Anacamptis pyramidalis

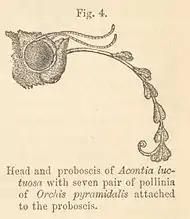
Charles Darwin's book "Fertilisation of Orchids" included an illustration of the head of a moth with its proboscis laden with several pairs of pollinia from "Orchis pyramidalis"

This hardy plant reaches on average of height, with a maximum of . The stem is erect and unbranched. The basal leaves are linear-lanceolate with parallel venation, up to long, the cauline ones are shorter and barely visible on the stem. The arrangement of hermaphroditic flowers in a compact pyramidal shape is very distinctive and gives the orchid its common name. The colour of the flower varies from pink to purple, or rarely white, and the scent is described as "foxy". The flowers have six tepals, being three small sepals and three petals. Two small petals are on the sides, while the third and lower (labellum) is large and trilobate. At the back of the flower there is a tubular spur of about long, while the labellum bears two lateral small flaps. The flowering period extends from April through July.